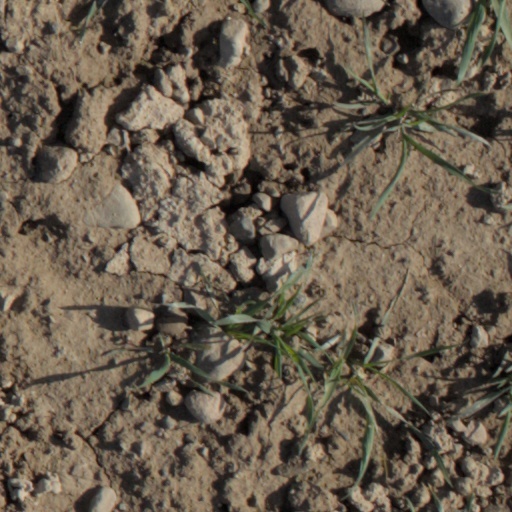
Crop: wheat